Interstellar Pig

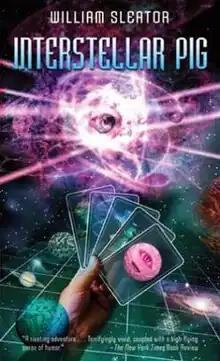
Cover of the 2004 Firebird (Penguin Group) paperback edition

Interstellar Pig, published in 1984 by Bantam Books, is a science fiction novel for young adults written by William Sleator. It was listed as an ALA Notable Book, a SLJ Best Book of the Year, and a Junior Literary Guild Selection.